Kurumoch International Airport

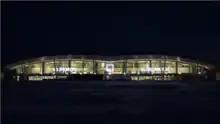
Kurumoch airport at night.

On 30 July 1960, Kuybyshev Airport became operational for military purposes. On that same day, the first avionic practice was held with 13 Ilyushin Il-18s and seven Antonov An-10s. Kuybyshev Airport was also used as a transit aerodrome for short-range aircraft in need of refuelling.